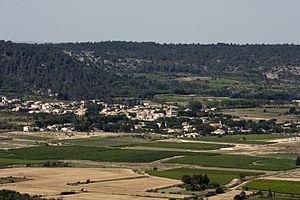
Saint-Côme-et-Maruéjols est une commune française située dans le département du Gard en région Occitanie.